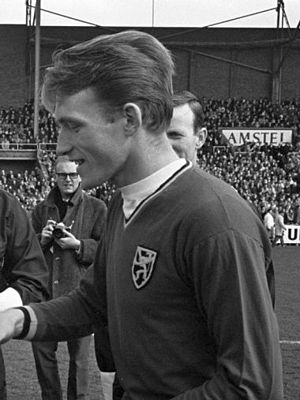
Paul Van Himst
Van Himst i kamp for Belgien i 1968
Paul Van Himst er en tidligere belgisk fodboldspiller og -træner. Han beskrives hyppigt som den bedste belgiske fodboldspiller nogensinde, og er også officielt blevet kåret til dette af det belgiske fodboldforbund.